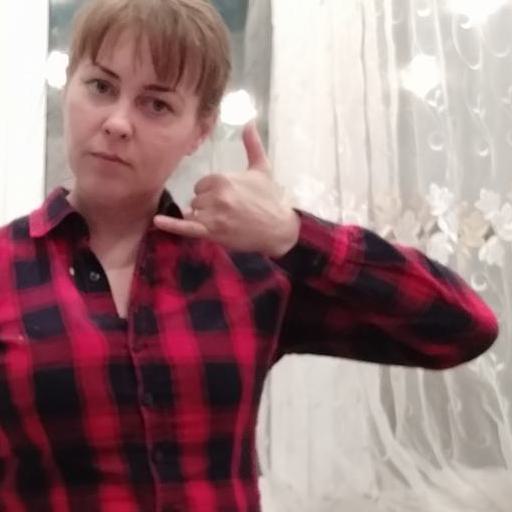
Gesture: call